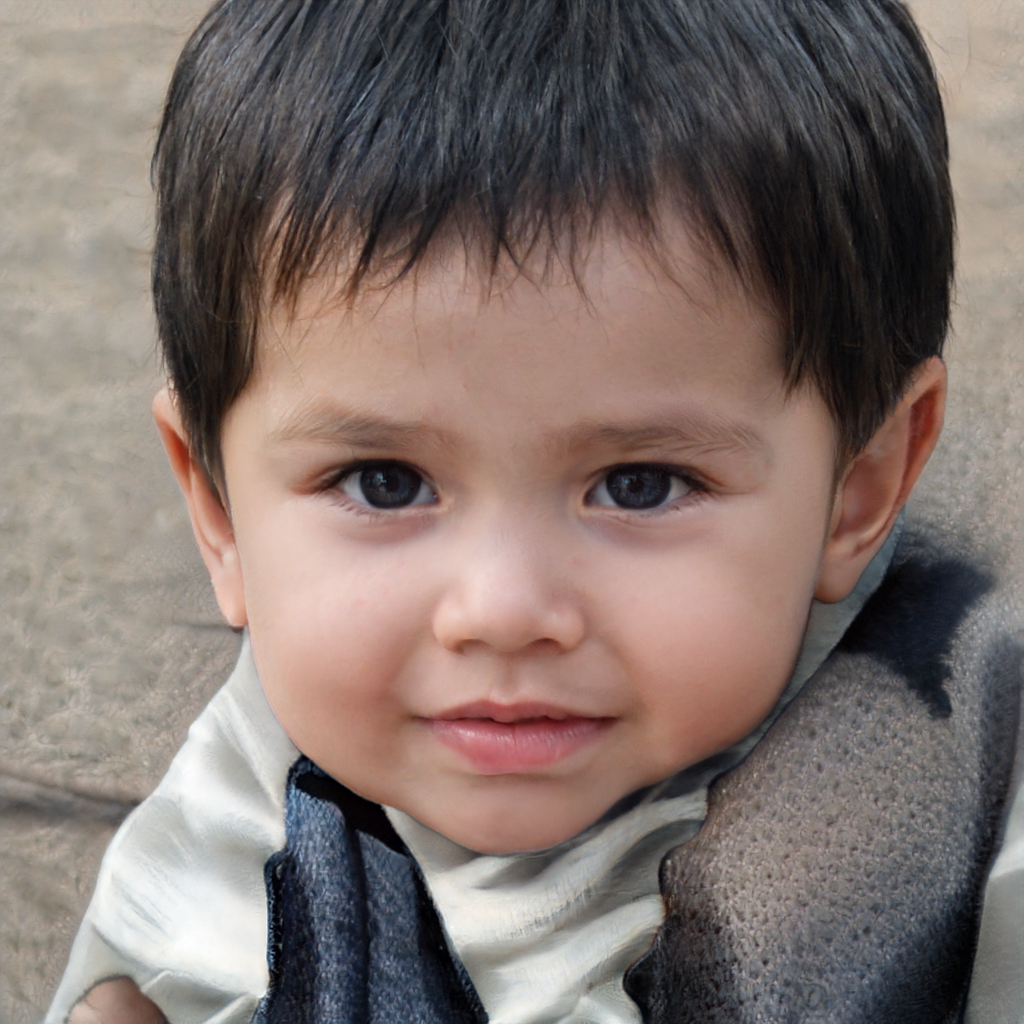
Portrait style: Real Portrait